Coral reef fish

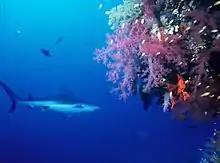
Coral reef drop-offs are a favoured habitat for grey reef sharks.

The blacktip reef shark is typically about long. It is usually found over reef ledges and sandy flats, though it can also enter brackish and freshwater environments. This species likes shallow water, while the whitetip and the grey reef shark are prefer deeper water. Younger sharks favour shallow sandy flats, and older sharks spend more time around reef ledges and near reef drop-offs. Blacktip reef sharks are strongly attached to their own area, where they may remain for up to several years. A tracking study off Palmyra Atoll in the central Pacific has found that the blacktip reef shark had a home range of about , among the smallest of any shark species. The size and location of the range does not change with time of day. The blacktip reef shark swims alone or in small groups. Large social aggregations have also been observed. They are active predators of small bony fishes, cephalopods, and crustaceans, and also feed on sea snakes and seabirds. Blacktip reef sharks are preyed on by groupers, grey reef sharks, tiger sharks, and members of their own species. At Palmyra Atoll, adult blacktip reef sharks avoid patrolling tiger sharks by staying out of the central, deeper lagoon.